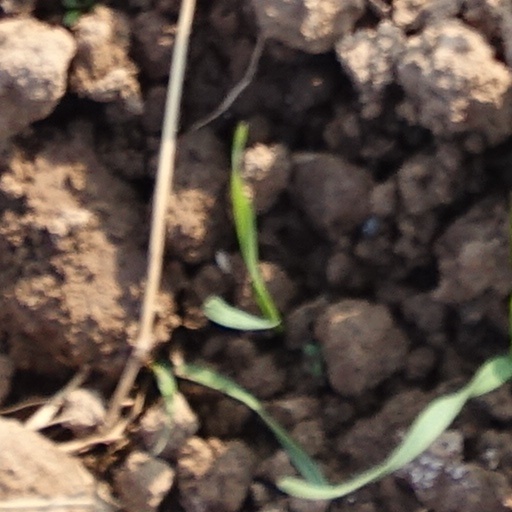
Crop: wheat